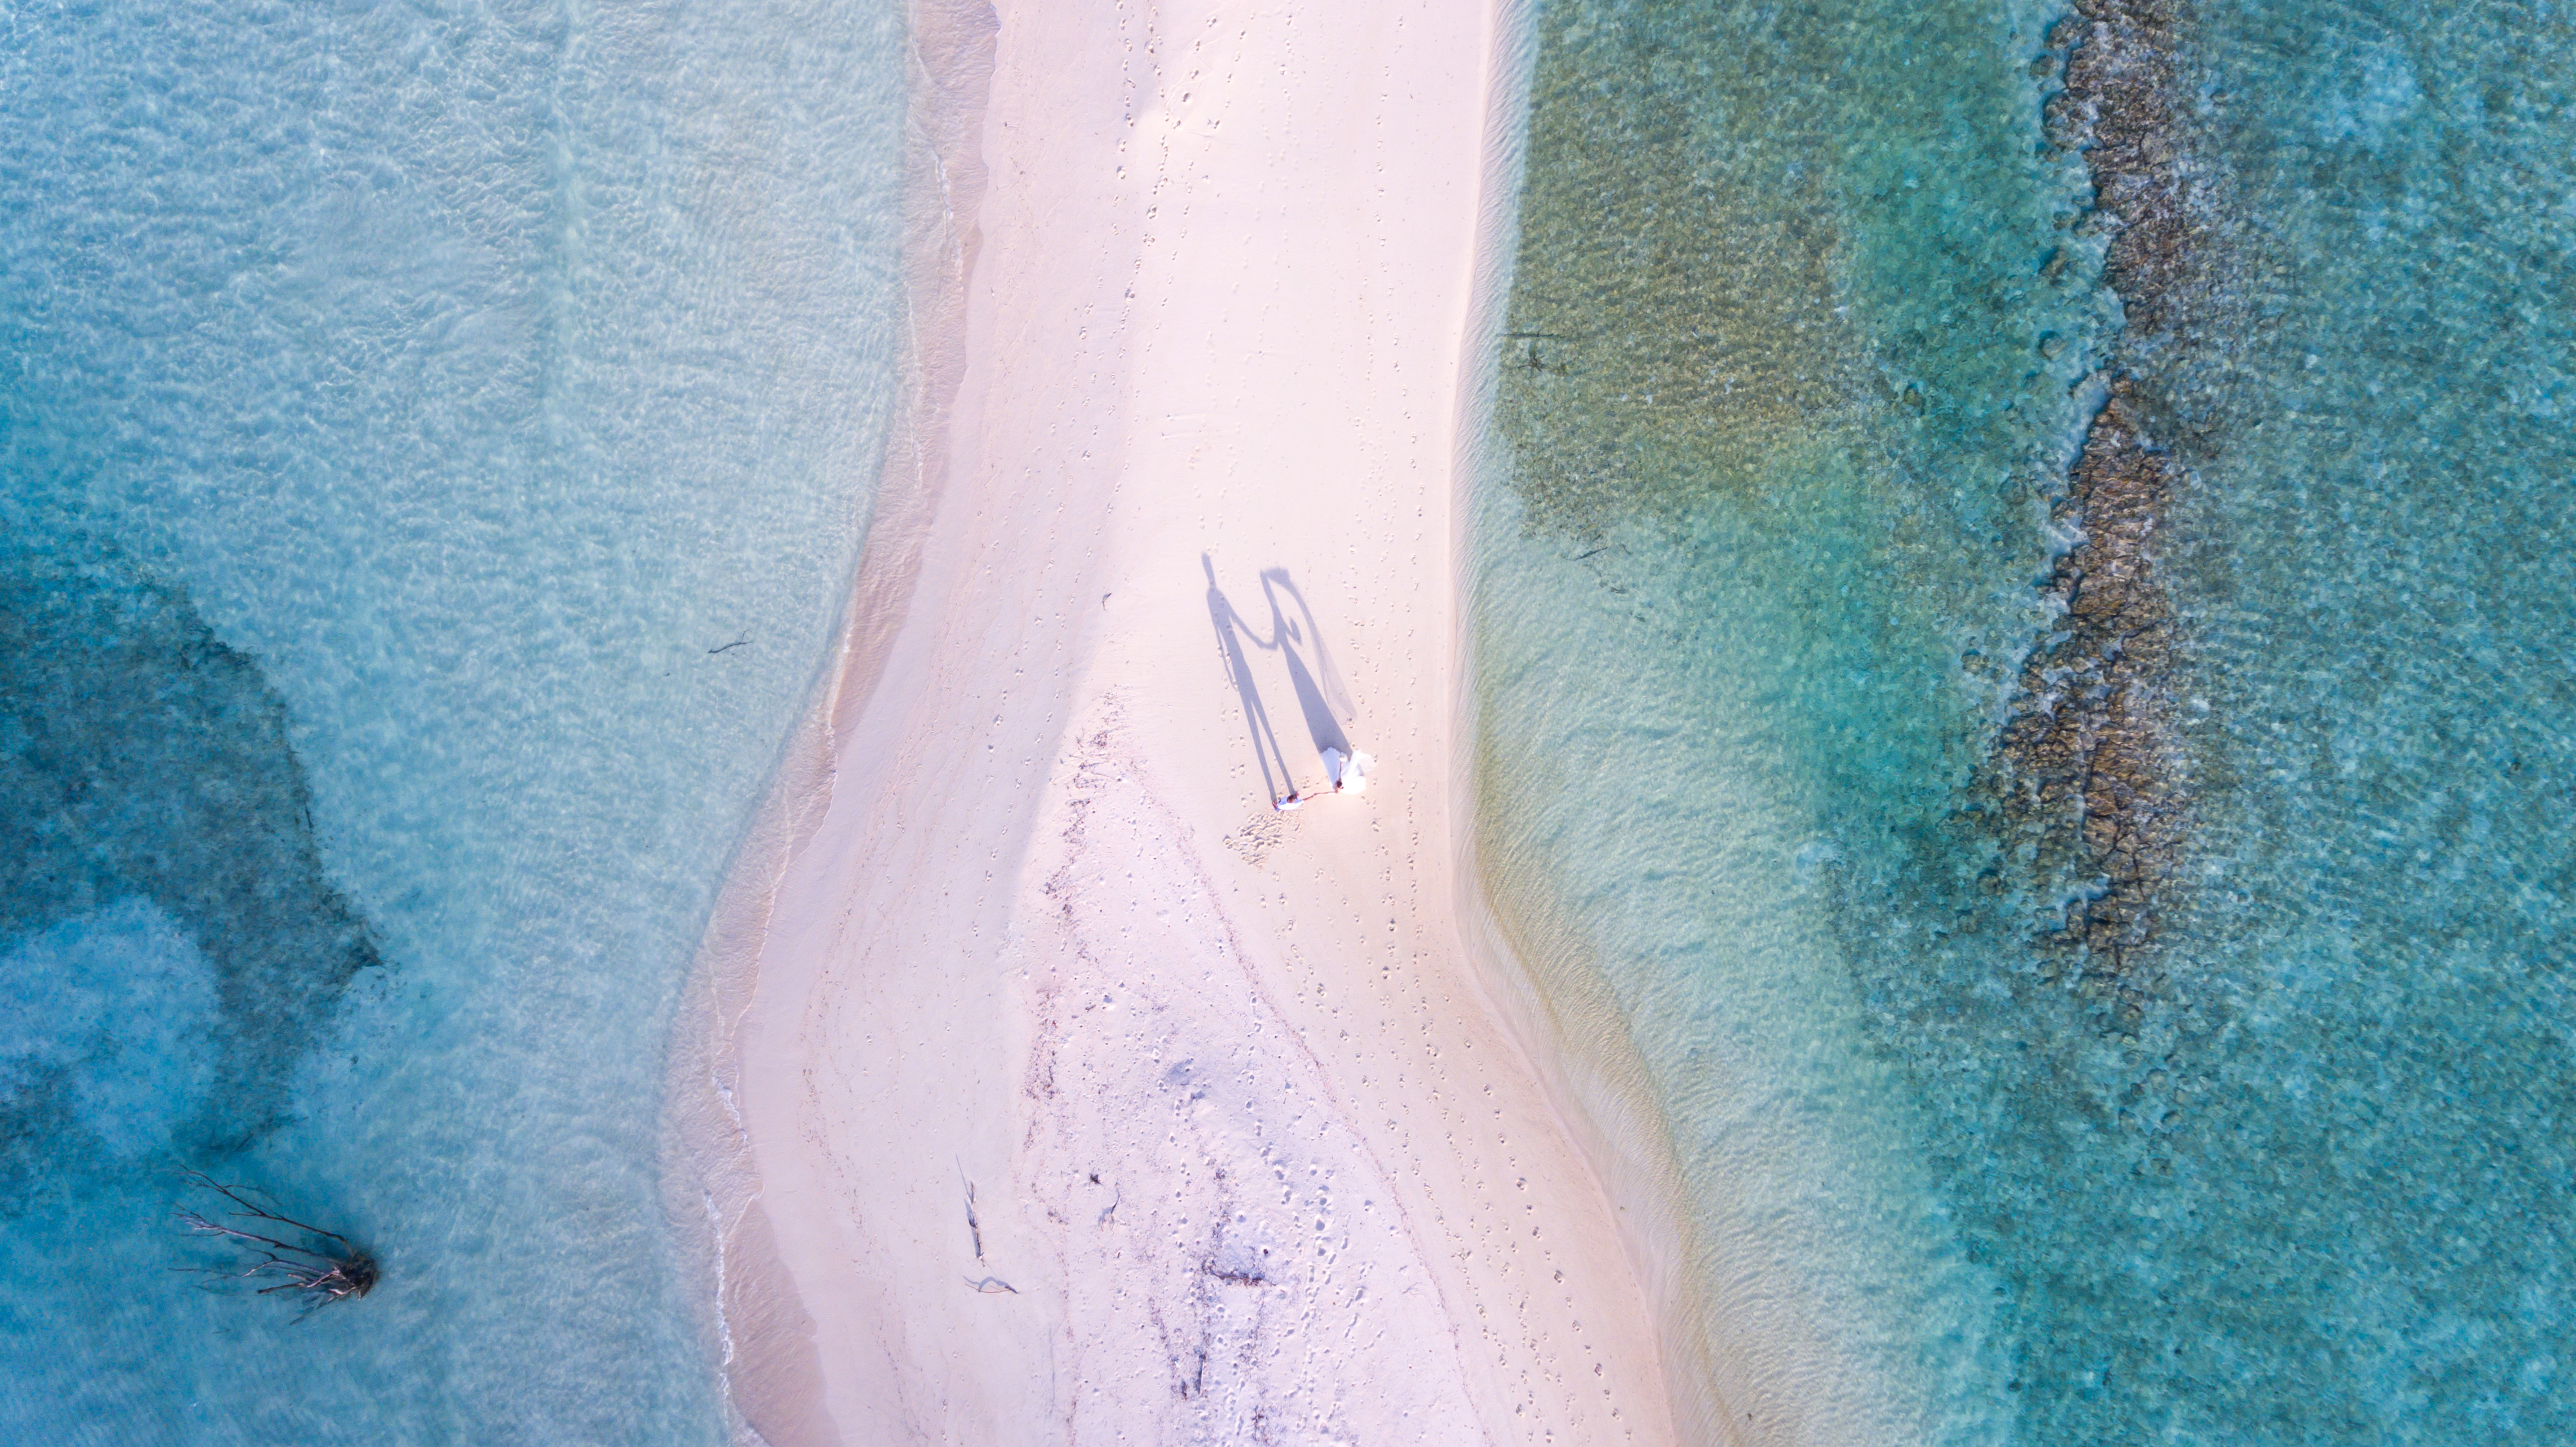
color, blue, green, water, skin, close up, organ, sea, leg, eye, wave, sand, hand, human body